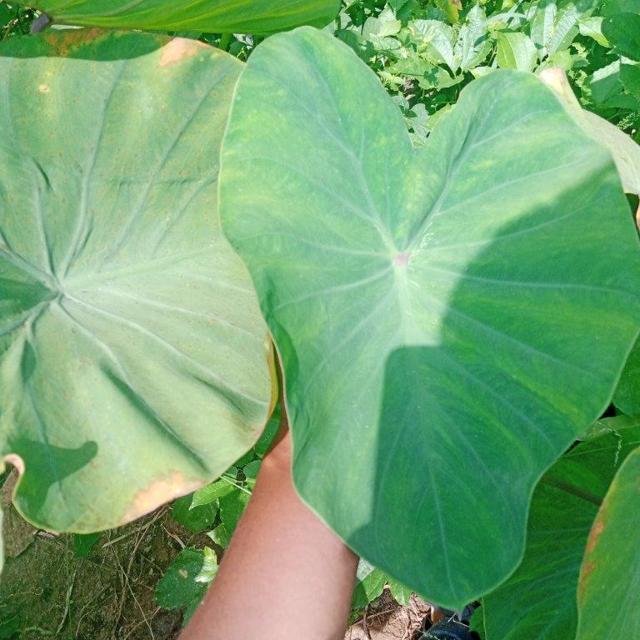
Label: Early_Blight